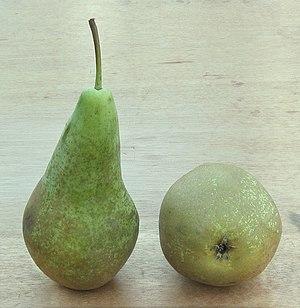
La Conférence est un cultivar de poire d'automne qui doit son nom au fait qu'elle remporta le premier prix à la conférence nationale britannique de la poire à Londres en 1895.